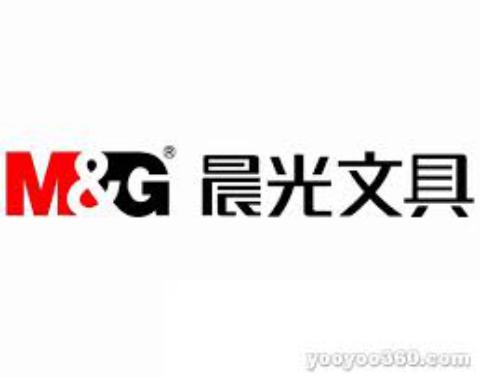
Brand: m&g
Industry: Necessities